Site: brandenburg
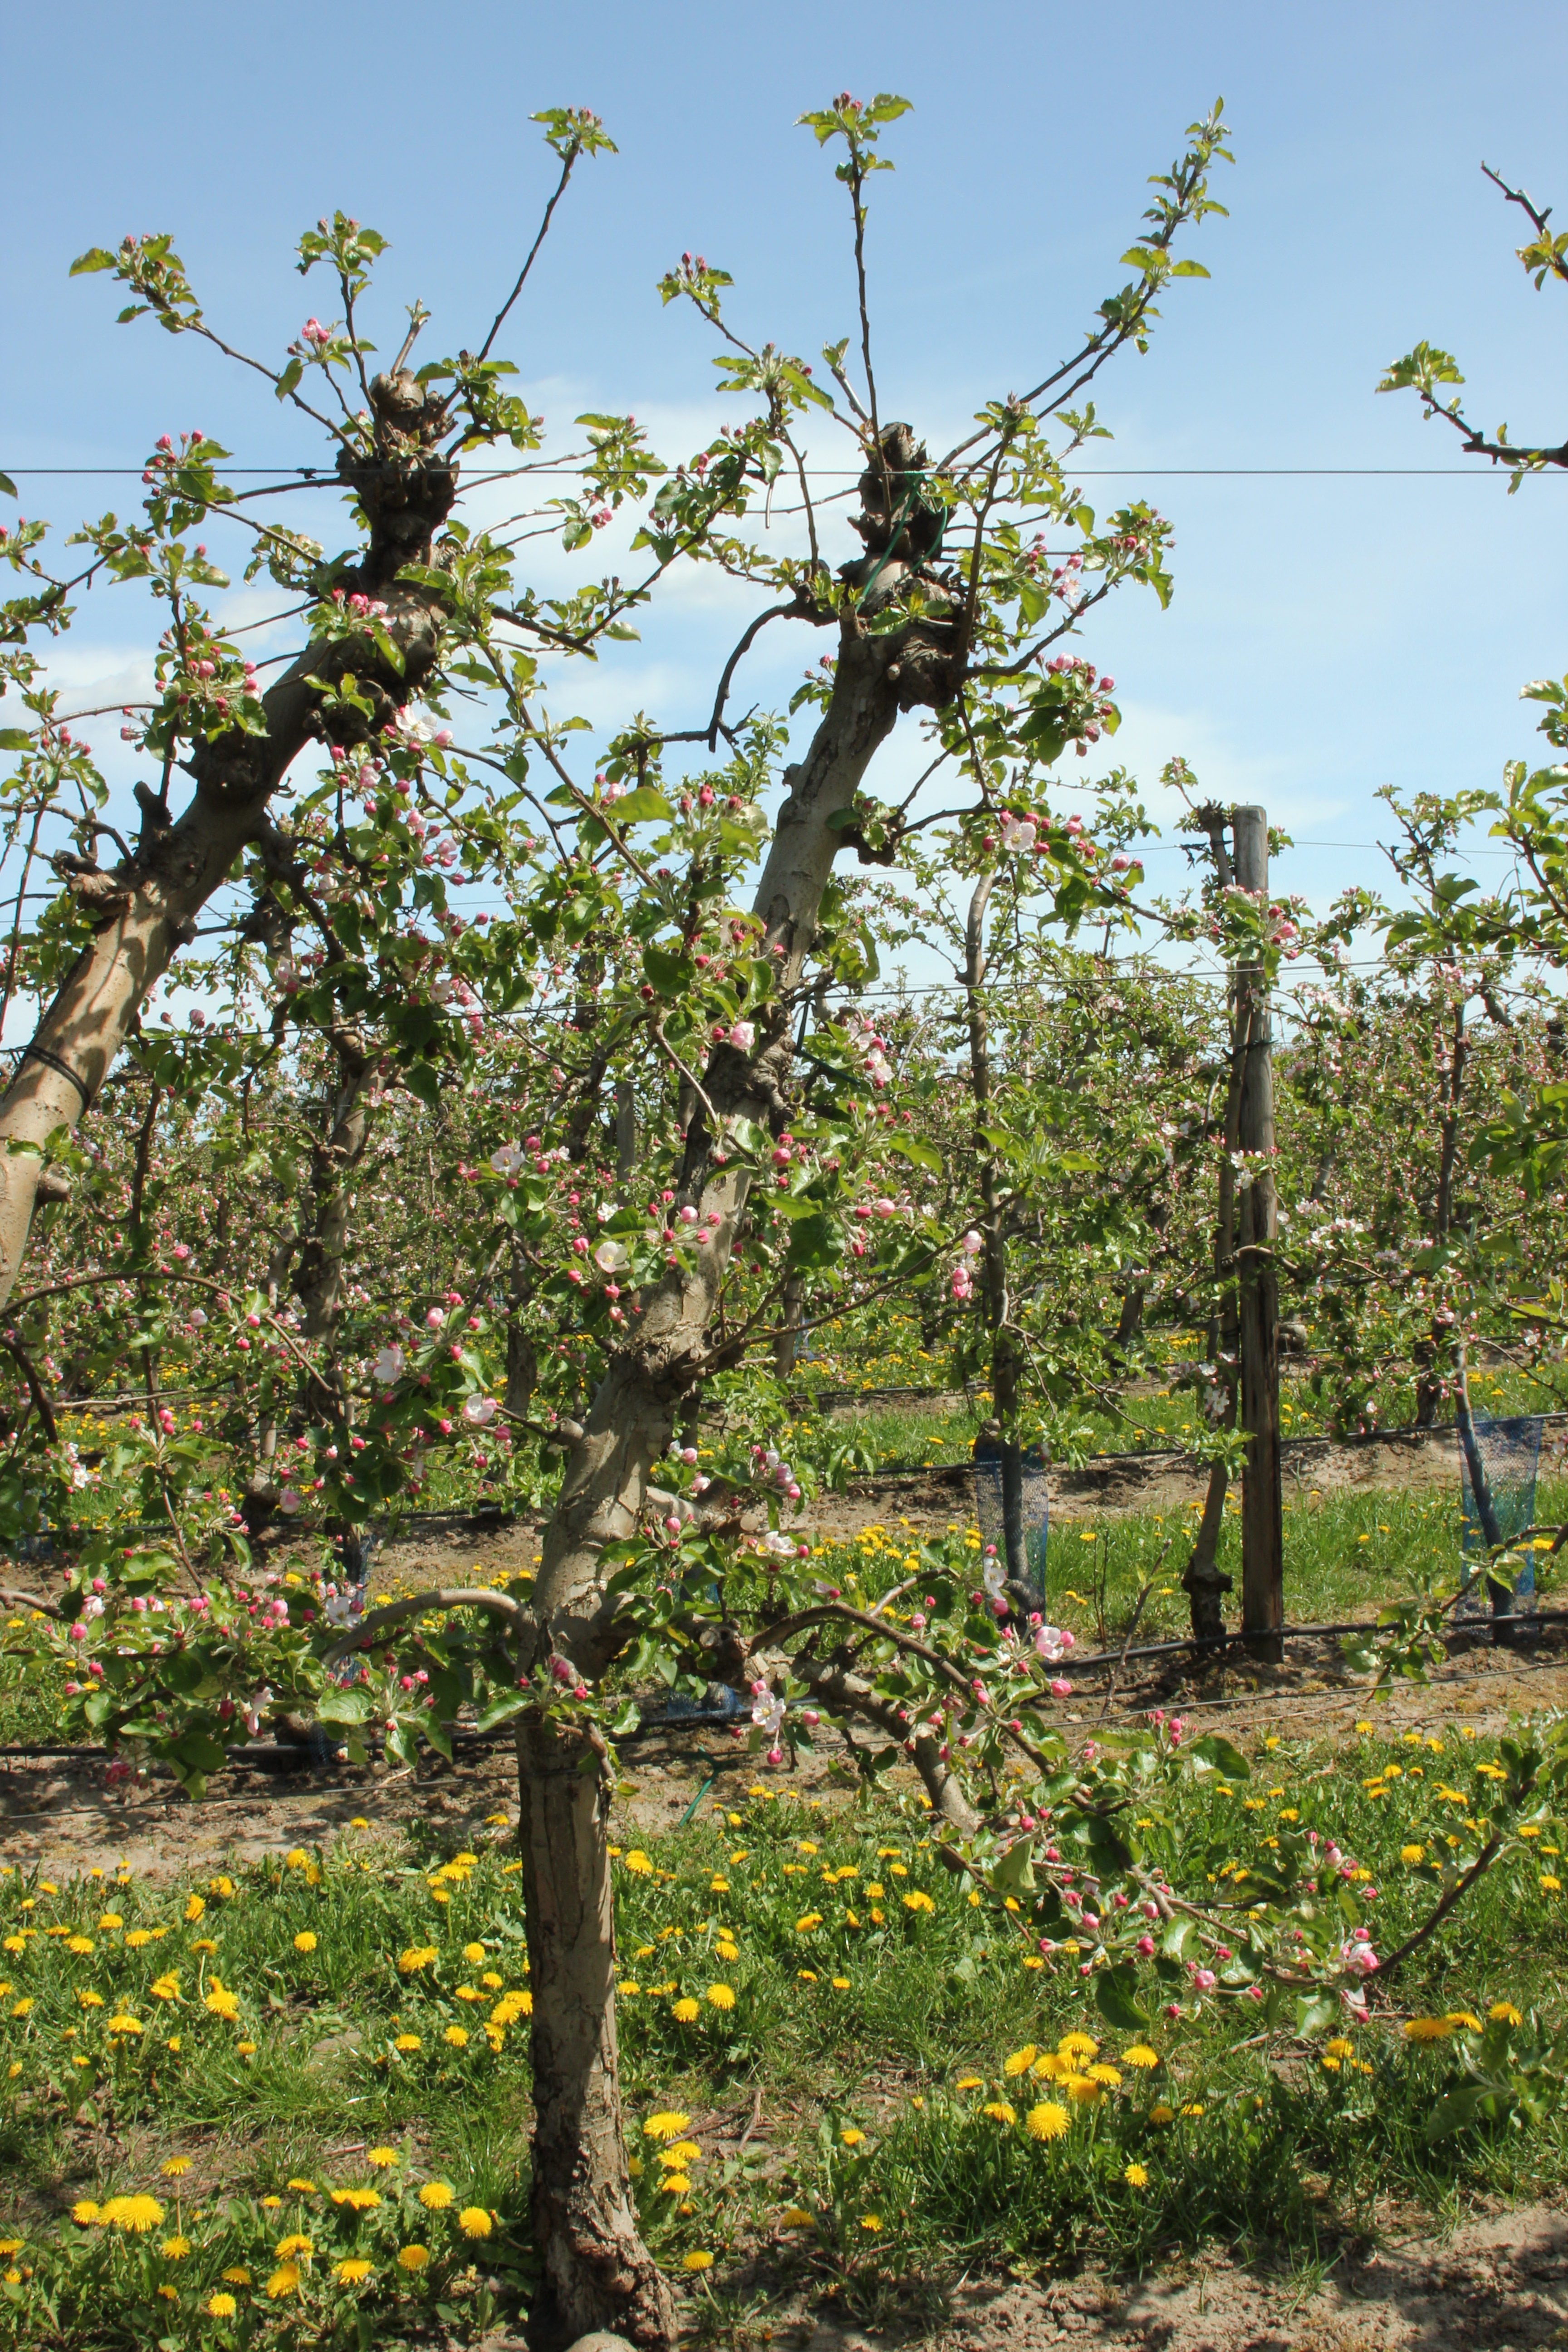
Growth stage (BBCH 57): Inflorescence emergence